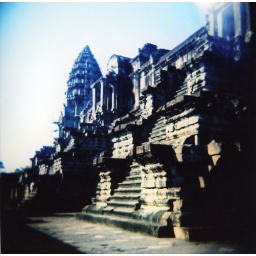
massive staircases all over, check out the person in red on the far one near the top